Alexander Cunningham

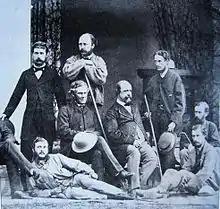
Cunningham (fourth from the right)

Cunningham was born in London on 23 January 1814 to the Scottish poet Allan Cunningham (1784–1842) and his wife Jean née Walker (1791–1864). Along with his older brother, Joseph, he received his early education at Christ's Hospital, London. Through the influence of Sir Walter Scott, both Joseph and Alexander obtained cadetships at the East India Company's Addiscombe Seminary (1829–31), followed by technical training at the Royal Engineers Estate at Chatham.